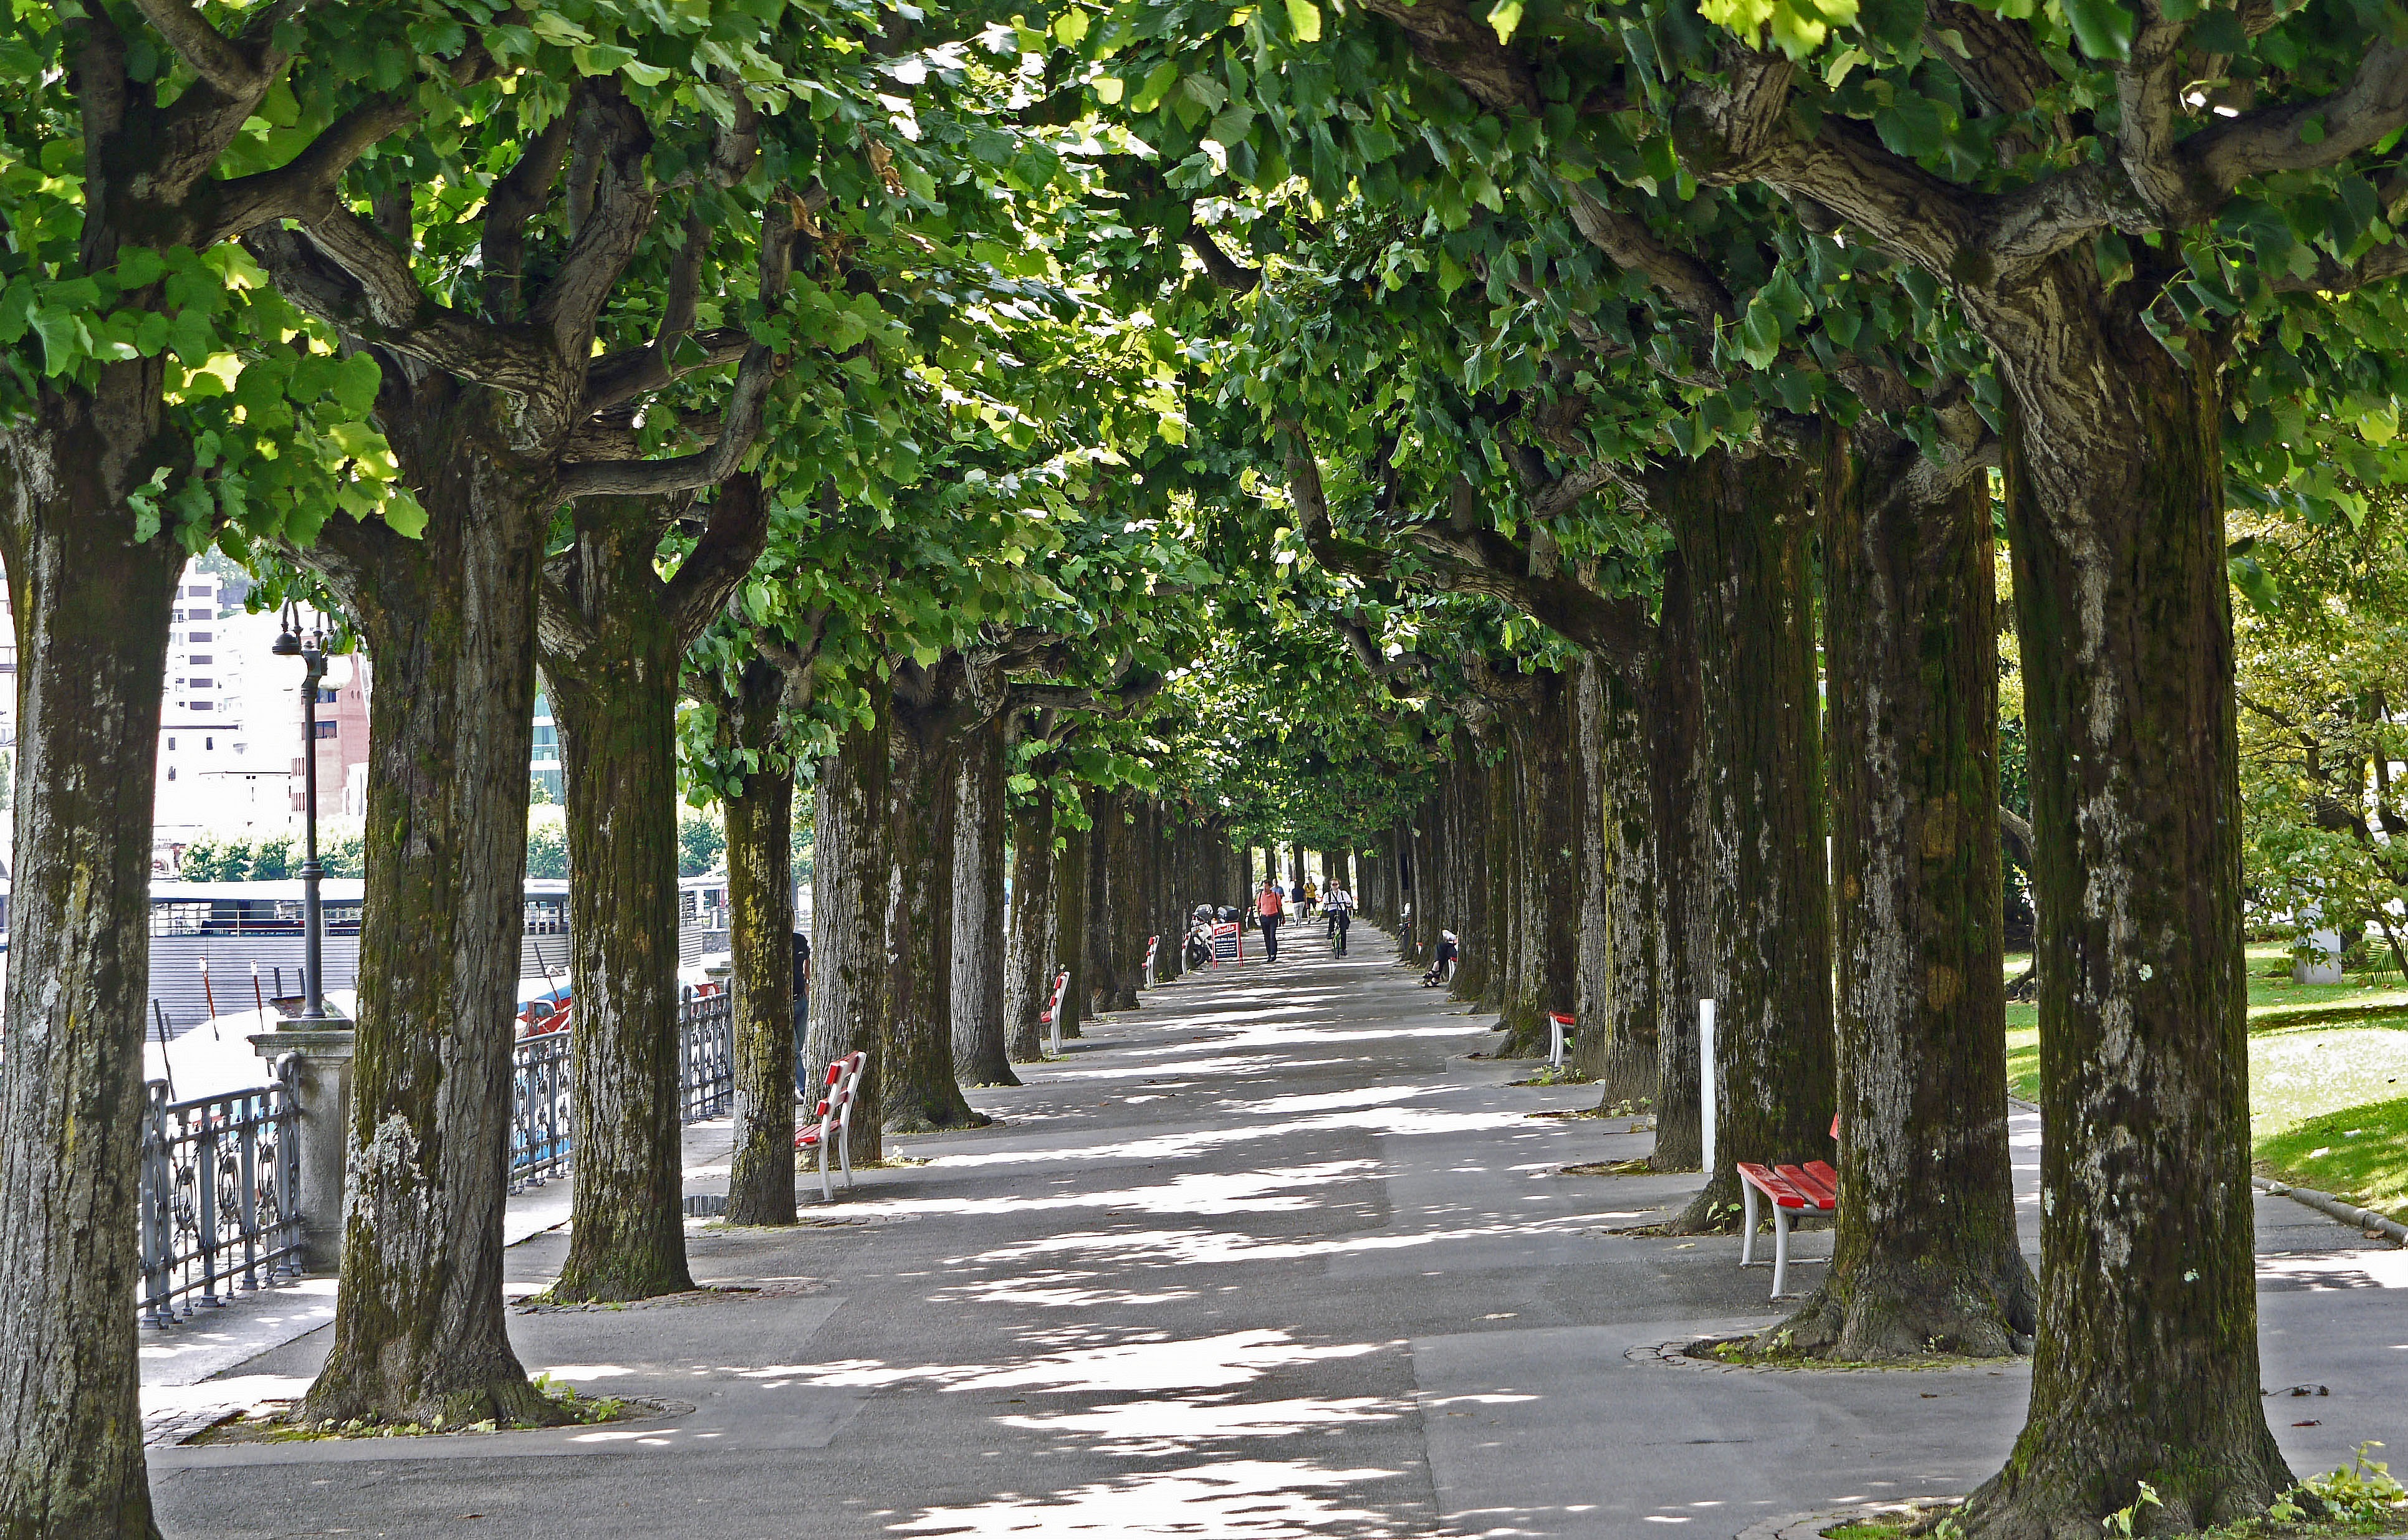
tree, plant, leaf, flower, autumn, park, shadow, botany, garden, avenue, switzerland, fences, woodland, benches, wrought iron, lugano, ticino, lago di lugano, lake promenade, southern switzerland, woody plant